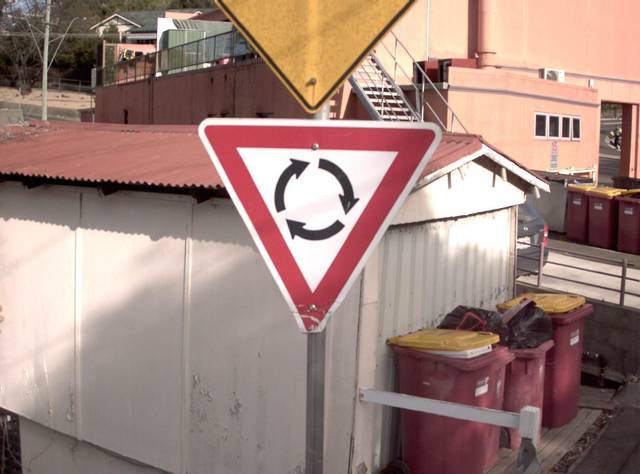
Region: Australia
Coordinates: -41.435, 147.12